Watkins Glen State Park

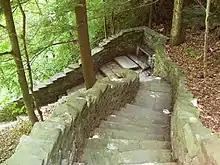
Jacob's Ladder, near the upper entrance to the park, has 180 stone steps, part of the 832 total on the trails.

The park has comfortable camping sites, as well as picnic tables and pavilions, food, playground, a gift shop, pool, dump stations, showers, recreation programs, tent and trailer sites, fishing, hiking, hunting and cross-country skiing. The daily entrance fee is $10 per car. The park is open year-round, but not all facilities are available at all times. The Gorge trail is closed between around mid-October through late May due to winter conditions and ice on the trail while the other trails remain open.